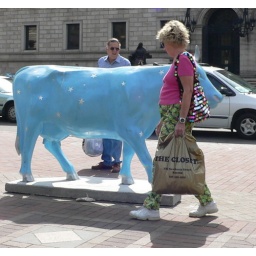
It doesn't seem so apparent in the photo but her bag was made entirely of shiny colored spangles.